Narrow-gauge railways in China

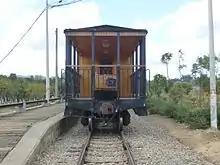
"Jianshui Old Train", an excursion train on the meter-gauge line in Jianshui County

The 466 km Chinese section of the French built Kunming–Haiphong railway, and a few surviving branches. The system also includes a short new meter-gauge connector to the new standard-gauge Hekou North Station.